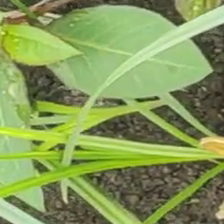
Weed species: Moti_dudhi(Euphorbia_geneculata_L)